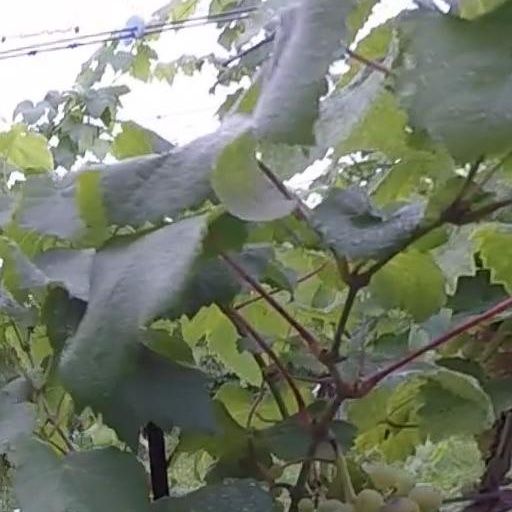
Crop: grape